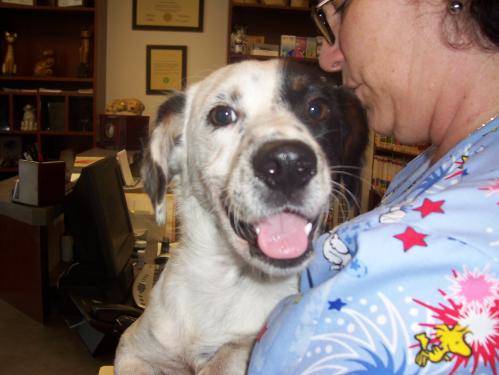
Label: dog